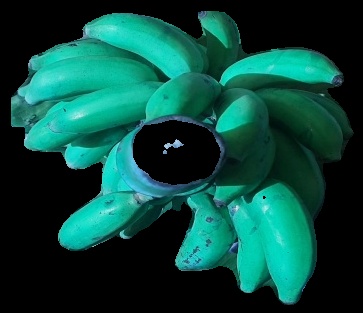
Variety: elakki-bale
Grade: grade3